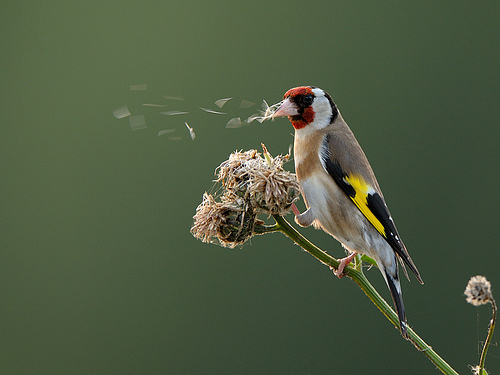
a white and wide billed bird with a white and brown belly with yellow wing bars and a red crown and throat.
the bird has a red crown and a a white head with a black marking and a brown chest.
this is a colorful bird with a black and yellow wing and a red face.
this multi colored bird has red, white, black, tan, and yellow feathers.
the bird has a red crown and a brown and white belly.
this colorful bird has a red and black face. it's wings are black, tan, white, and have a dash of yellow on them.
this bird has red around its head and mouth, brown coverts and yellow black and white secondaries.
this bird has wings that are black and yellow and has a white belly
this bird has a white and brown belly, yellow and black-tipped wings, a red superciliary and a medium-sized pink beak.
this bird has a red and white head, with a brown breast.
Species: European Goldfinch